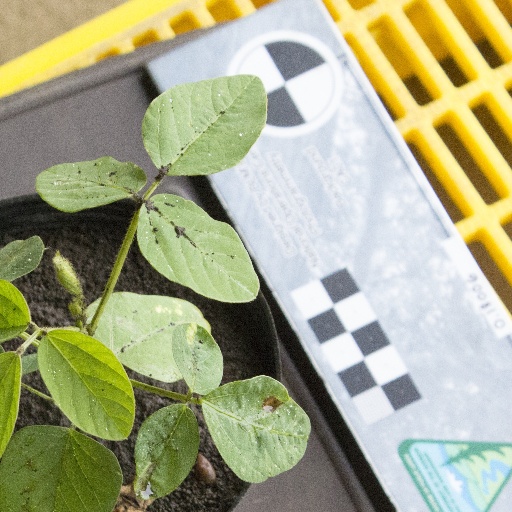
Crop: soybean